Prato della Valle

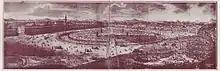
Padova – Prato della Valle – Engraving by F. Piranesi.

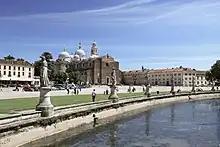
Prato della Valle, Abbey of Santa Giustina on the middle in the background

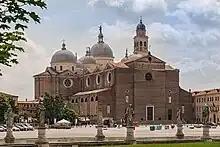
The Abbey of Santa Giustina as seen from the Prato.

Prato della Valle ("Prà de ła Vałe" in Venetian) is a 90,000-square-meter elliptical square in Padua, Italy. It is the second largest square in Italy and one of the largest in Europe. Today, the square is a large space with a green island at the center, "l'Isola Memmia", surrounded by a small canal bordered by two rings of statues.